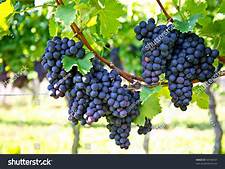
Label: Grapes